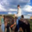
Label: horse